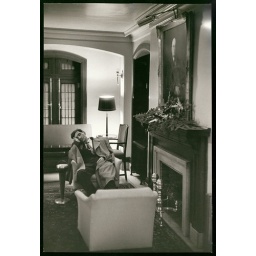
[Man sleeping in Brady Building first floor lobby, December 1958]